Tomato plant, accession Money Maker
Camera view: vertical (180 deg); turntable rotation: 330 degrees
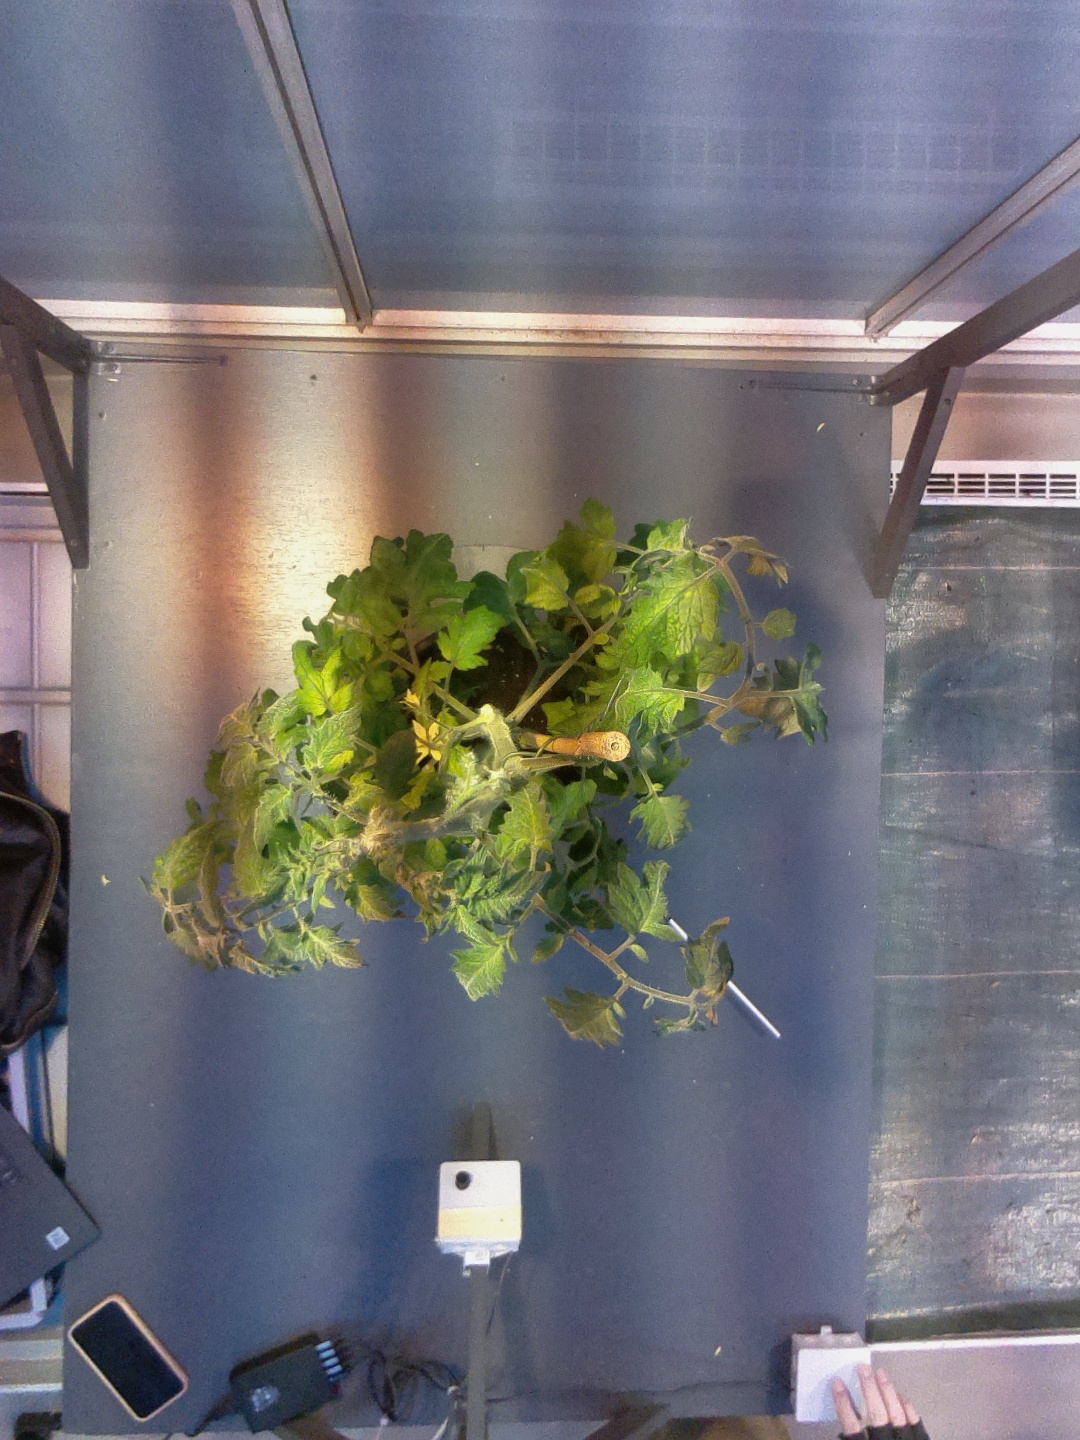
BBCH growth stage 67: Full flowering, 70%-80% of flowers open, more petals falling